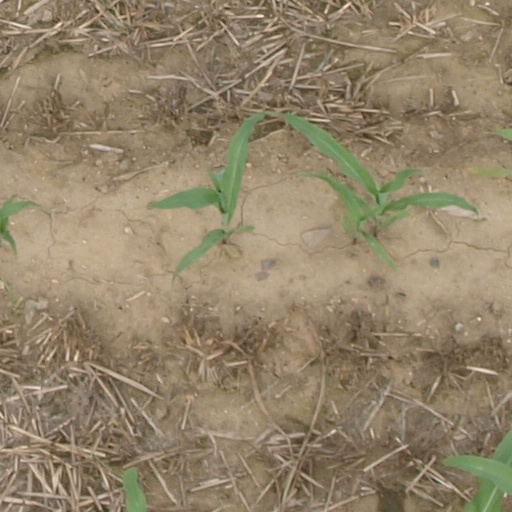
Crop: maize; corn